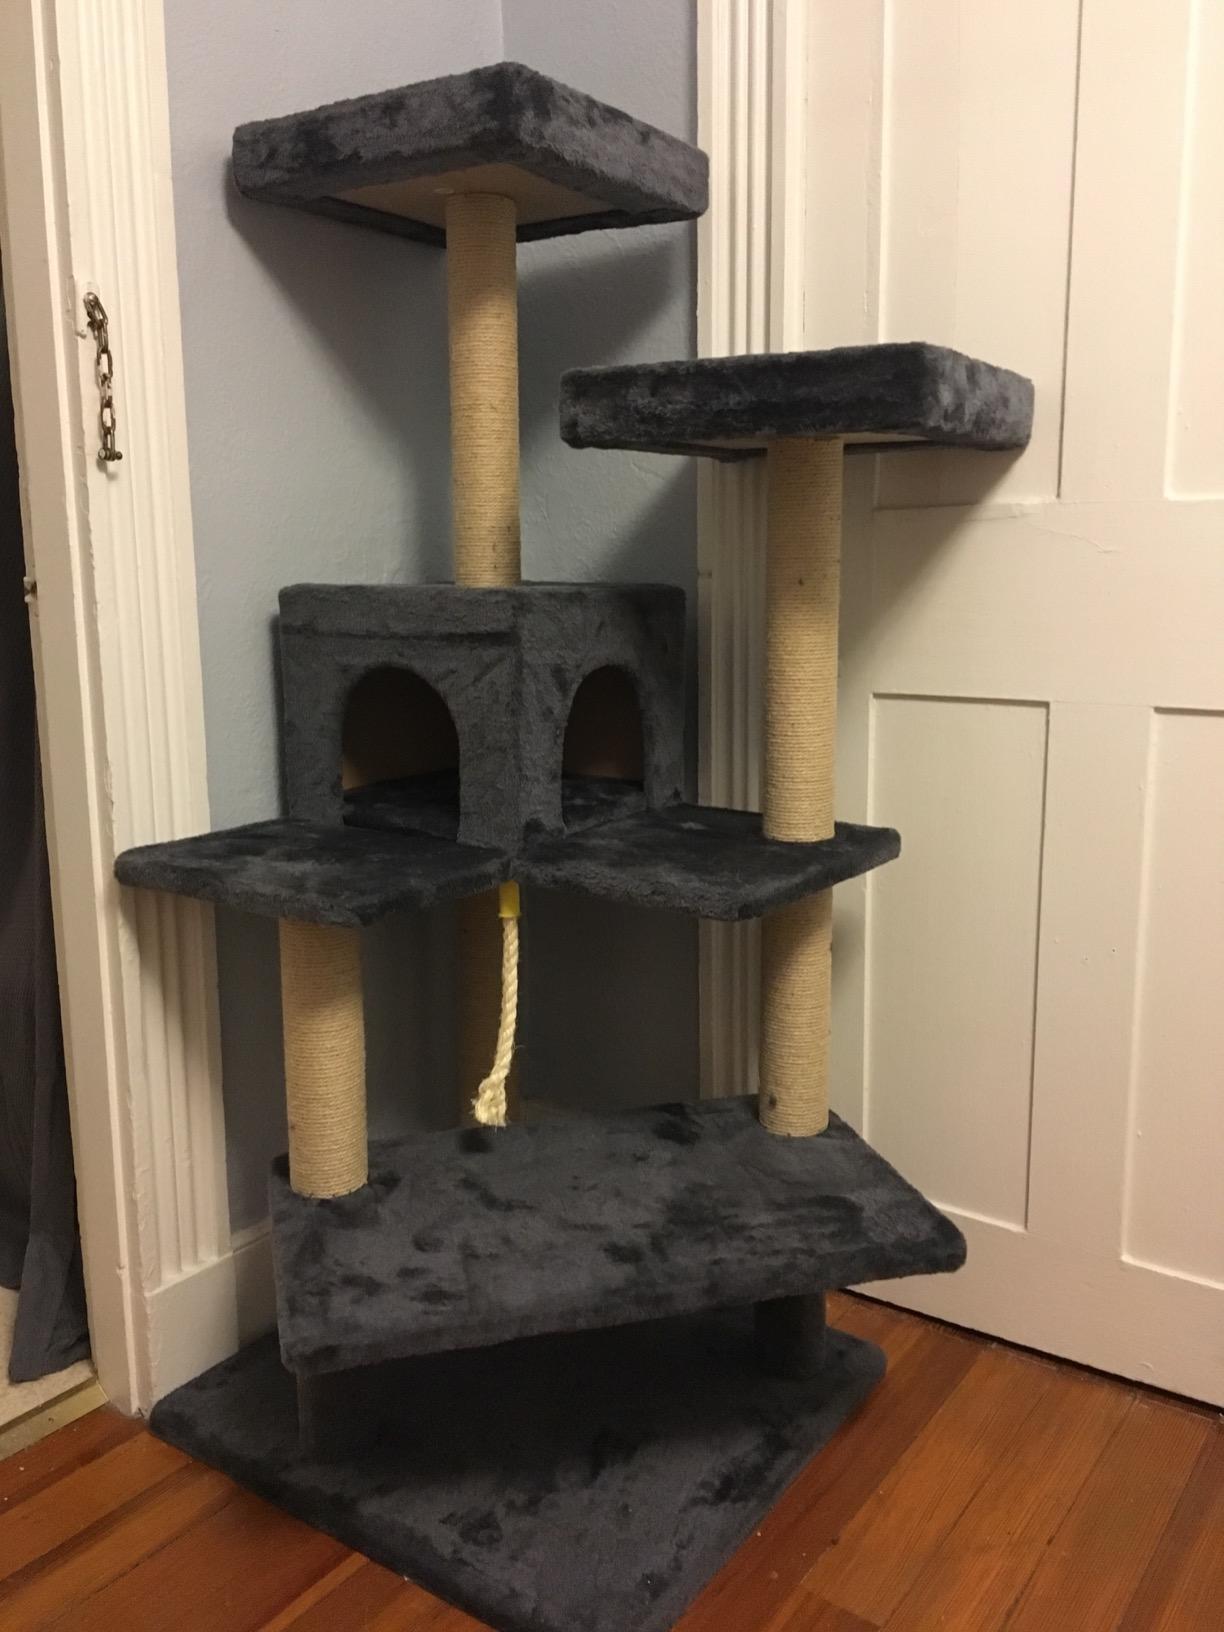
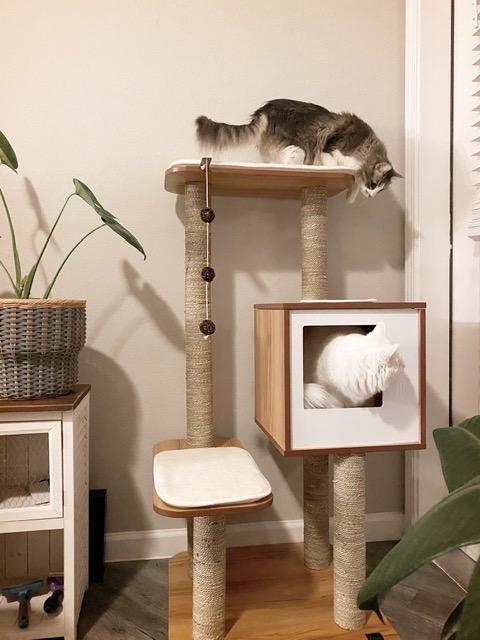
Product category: items_cat tree
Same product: no